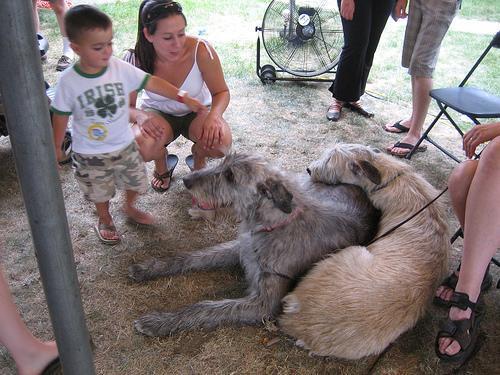
Irish_wolfhound